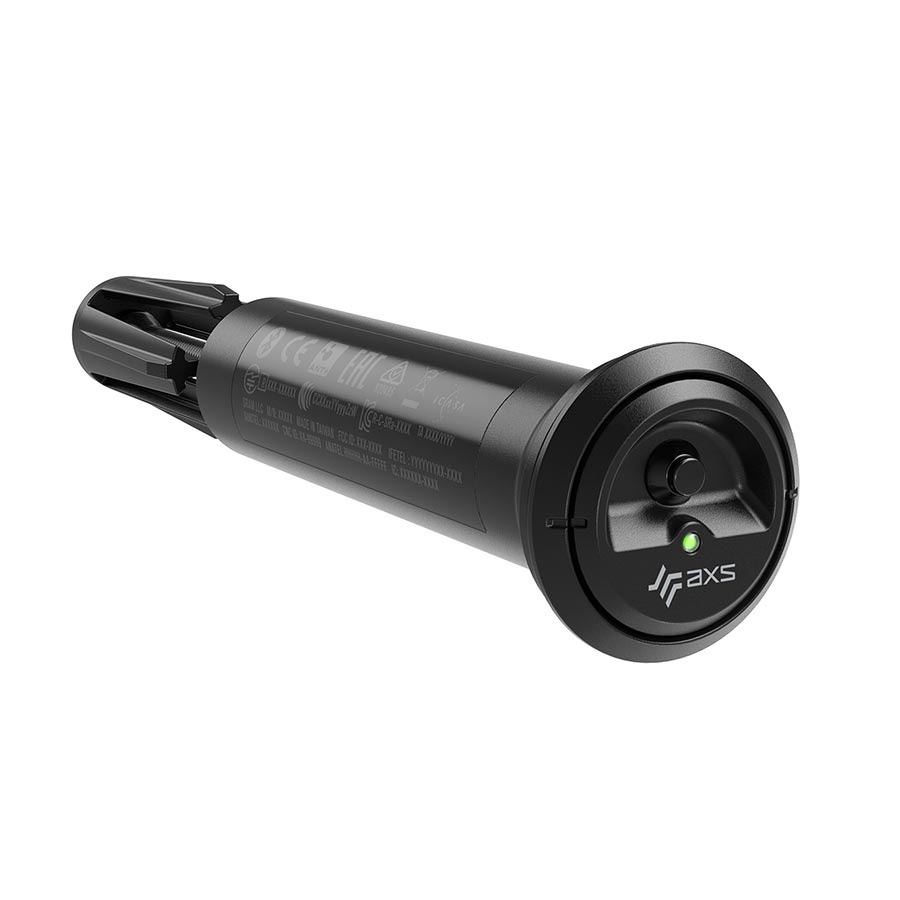
Pedal Sensor Expander Kit
Pedal Sensor Expander Kit -DUB Flight Attendant (Includes Expander Botl, and Retaining Ring) SRAM Model ID: EP-EAC-FAPS-A1 Attributes Misc X01/XX1 D1
Brand: RockShox
Category: Sporting Goods > Outdoor Recreation > Cycling > Bicycle Accessories > Bicycle Computer Accessories > Bicycle Computer RPM Sensors